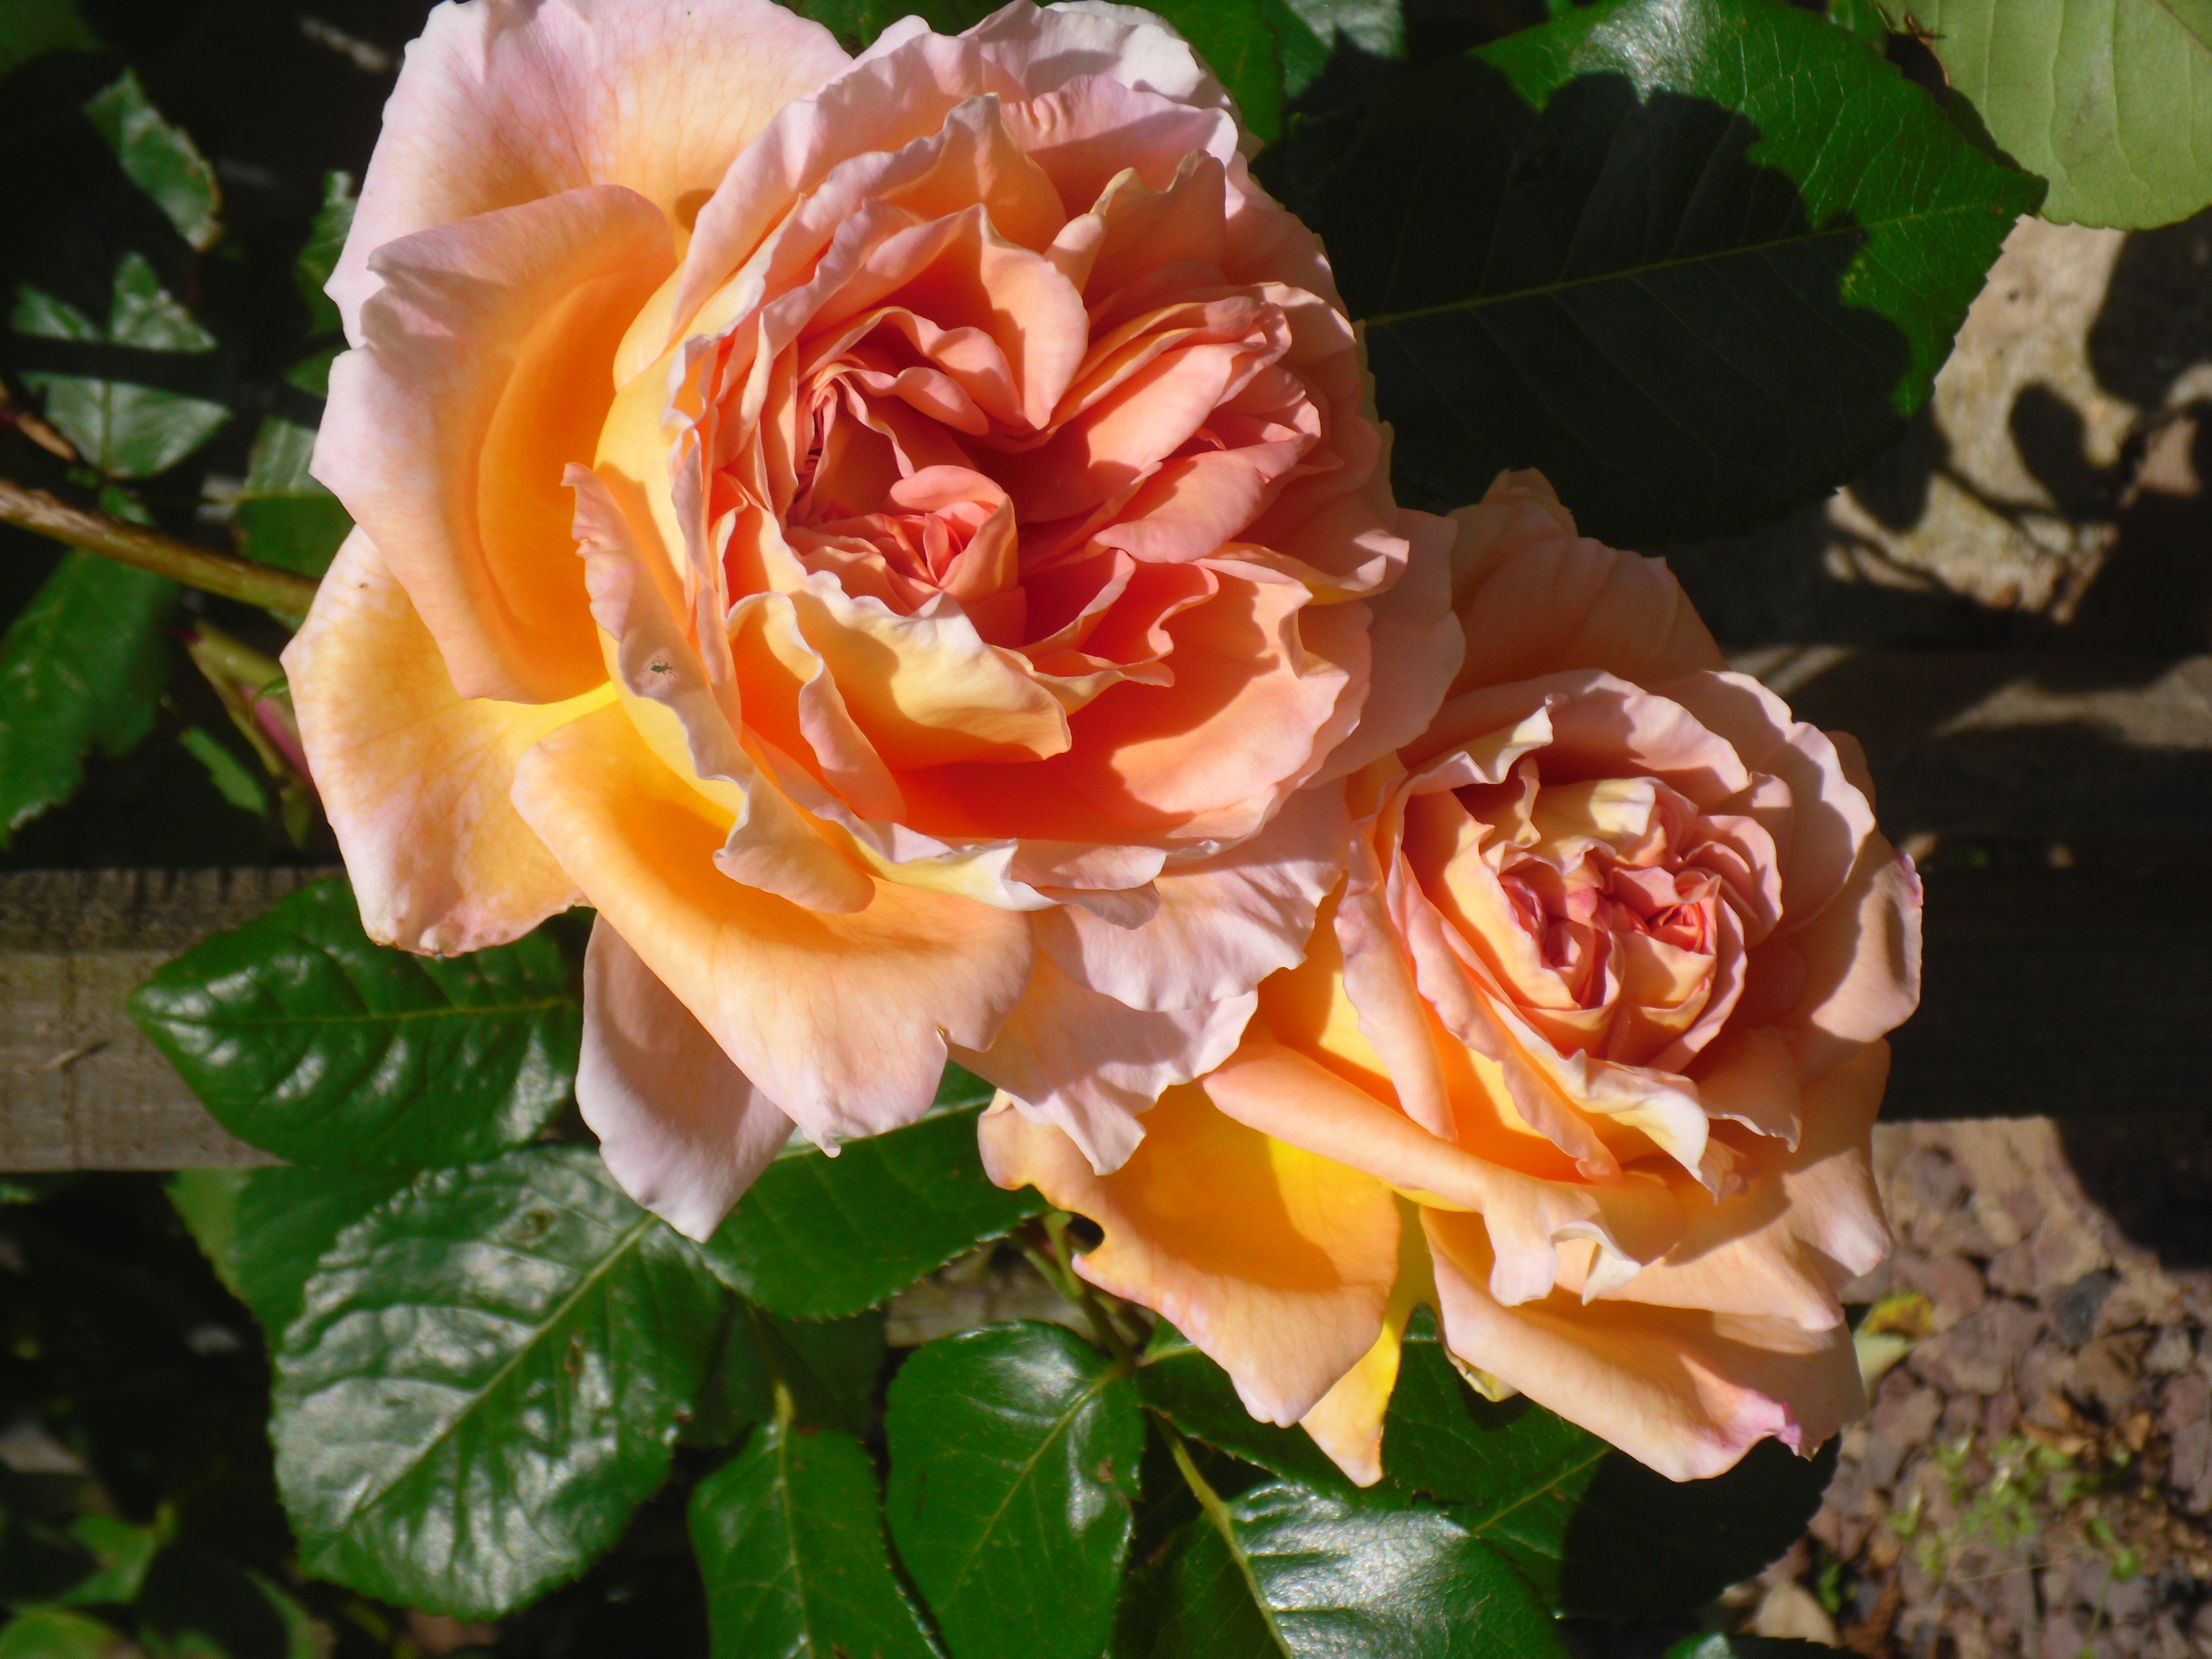
plant, flower, petal, rose, spring, garden, pink, flora, shrub, floristry, floribunda, flowering plant, garden roses, rose family, land plant, rosa centifolia, rose order, austrian briar